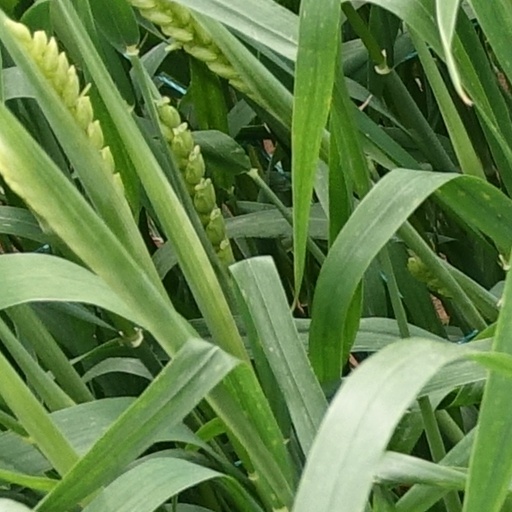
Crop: wheat